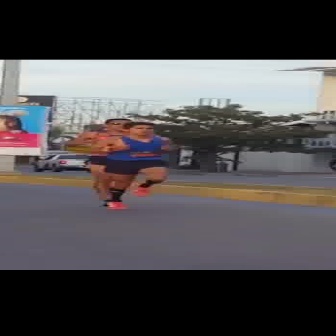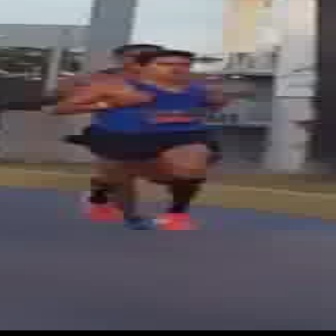
  Please identify the target specified by the bounding box [85,121,172,208] in the first image and locate it in the second image. Return the coordinates in [x_min,y_min,x_max,y_max] format.
Answer: [44,49,225,230]